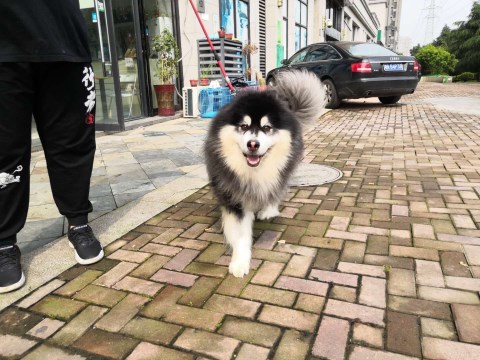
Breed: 1324-n000004-malamute